Cinnamon-breasted bunting

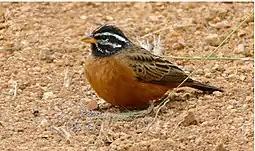

They are commonly spotted alone or in pairs but also flock in groups of 3–4, and even 6-8 but less frequently so. However, migrating birds can be found in flocks of 40. Tail flicks are a common behavior that defines "Emberiza" and is used while hopping on the ground to make them more conspicuous to mates and other birds. Courtship behavior includes males chasing the female through the air, males bringing nest materials to nest and making "nest shaping movements", and females quivering their wings while making a special repeating "eep" sound. Aggressive behavior includes a head forward position with bill snapping or gaping, with bill snapping occurring more frequently when fear is stronger than aggression. When fighting, special "chaa", "eee", and "chu" chatter sounds are made. Fear responses include freezing and observing when the perceived threat level is low, fleeing, and making alarm calls. Higher intensity behavior includes mobbing.